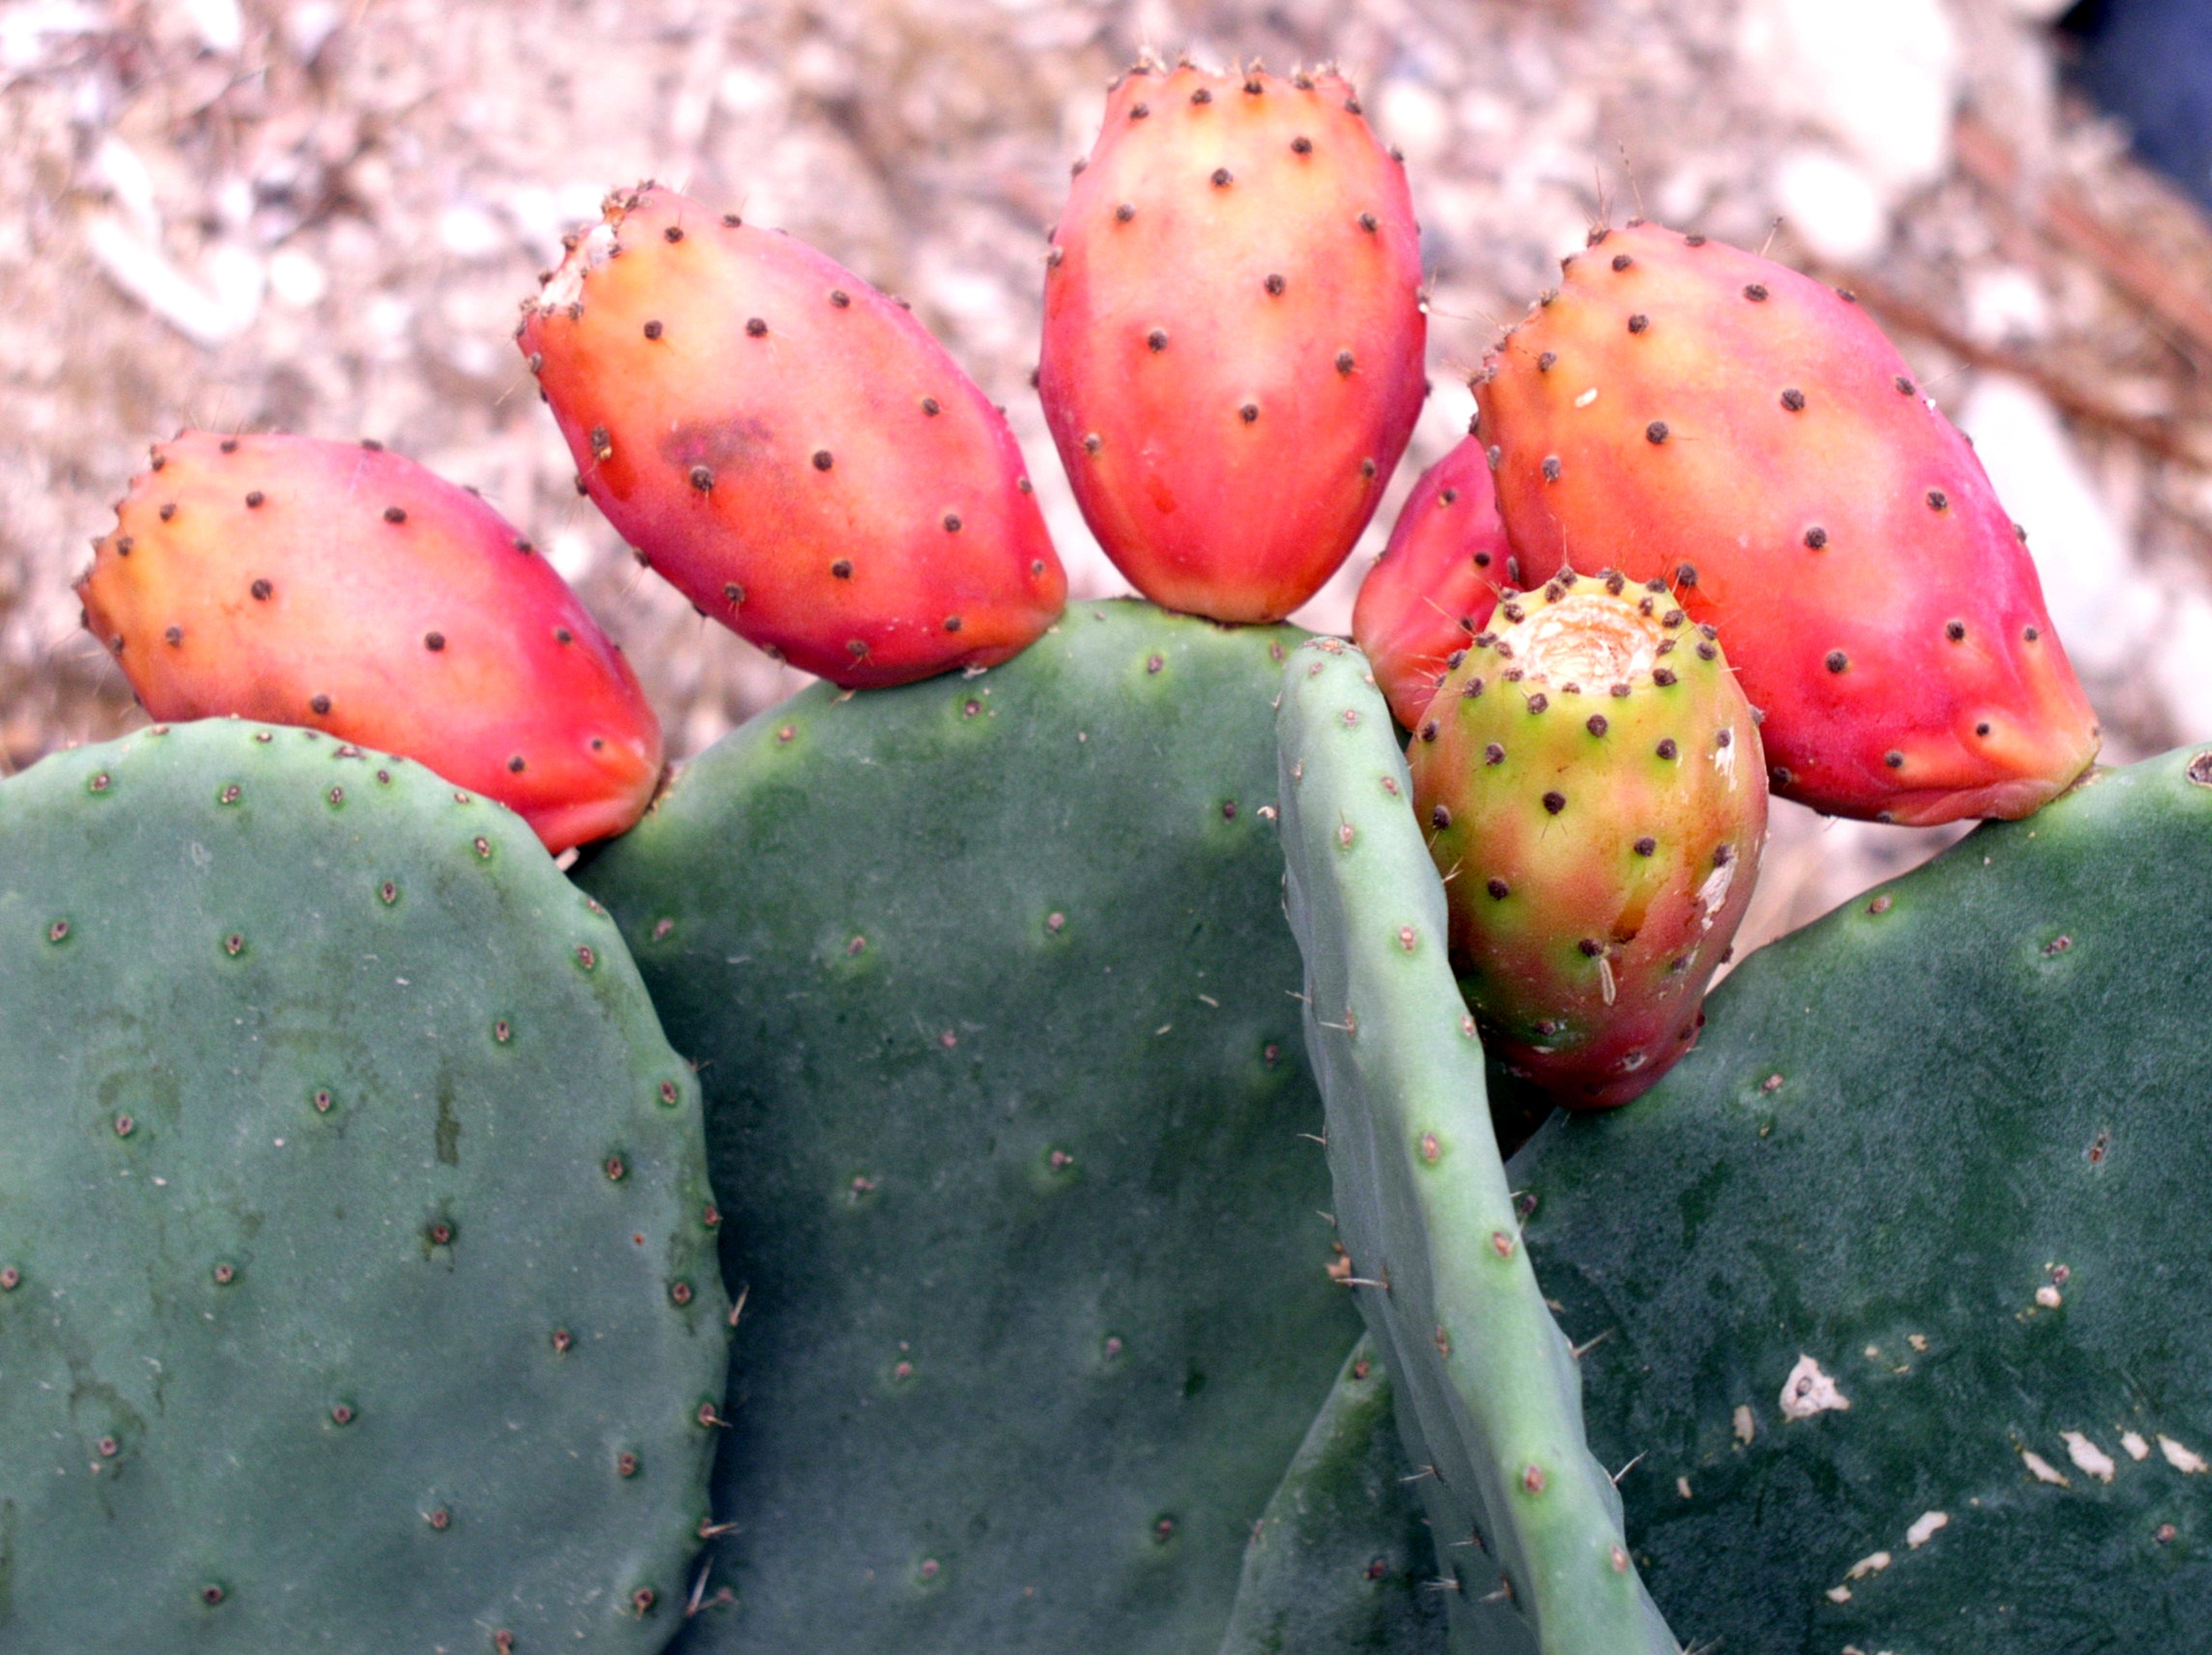
cactus, plant, fruit, flower, food, mediterranean, red, produce, botany, south, fruits, edible, caryophyllales, flowering plant, prickly pear, cactus fig, land plant, hedgehog cactus, nopal, barbary fig, eastern prickly pear